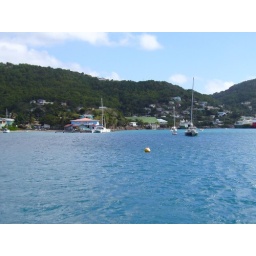
Leaving Bequia, the Tradewinds office is the blue building in the distance.